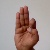
The image shows a hand gesture representing the letter 'F' in Indian Sign Language.